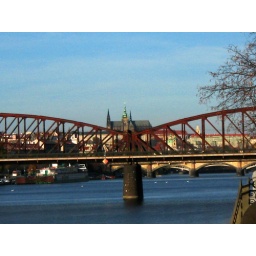
The castle in the heart of the bridge